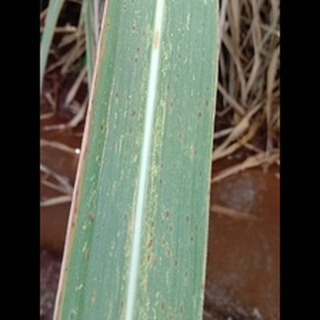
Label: sugarcane_rust